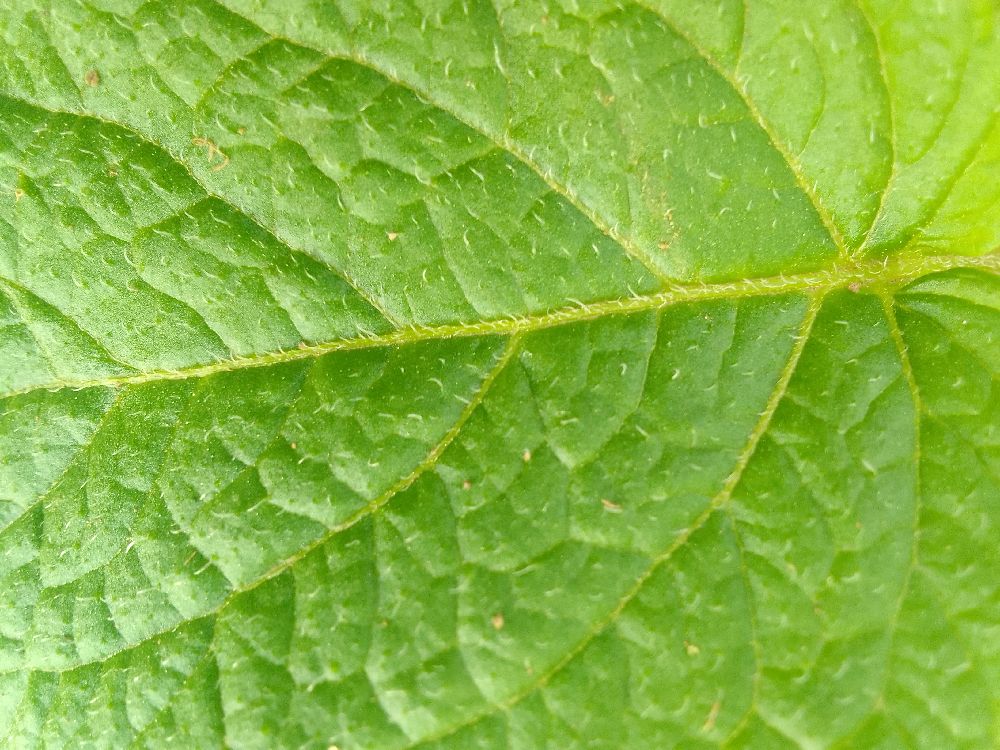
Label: Healthy